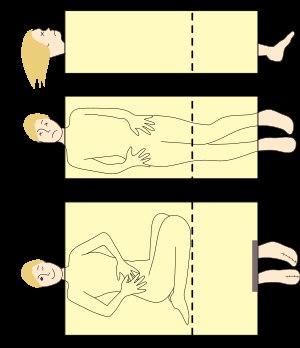
Le découpage d'une femme en deux est le nom générique d'un certain nombre de tours de magie dans laquelle une personne est apparemment sciée en deux, ou plus.
Dans l'art magique et la prestidigitation, l'arcane est l'explication gardée secrète du fonctionnement ou de la série de passes grâce auxquelles est réalisé le tour.